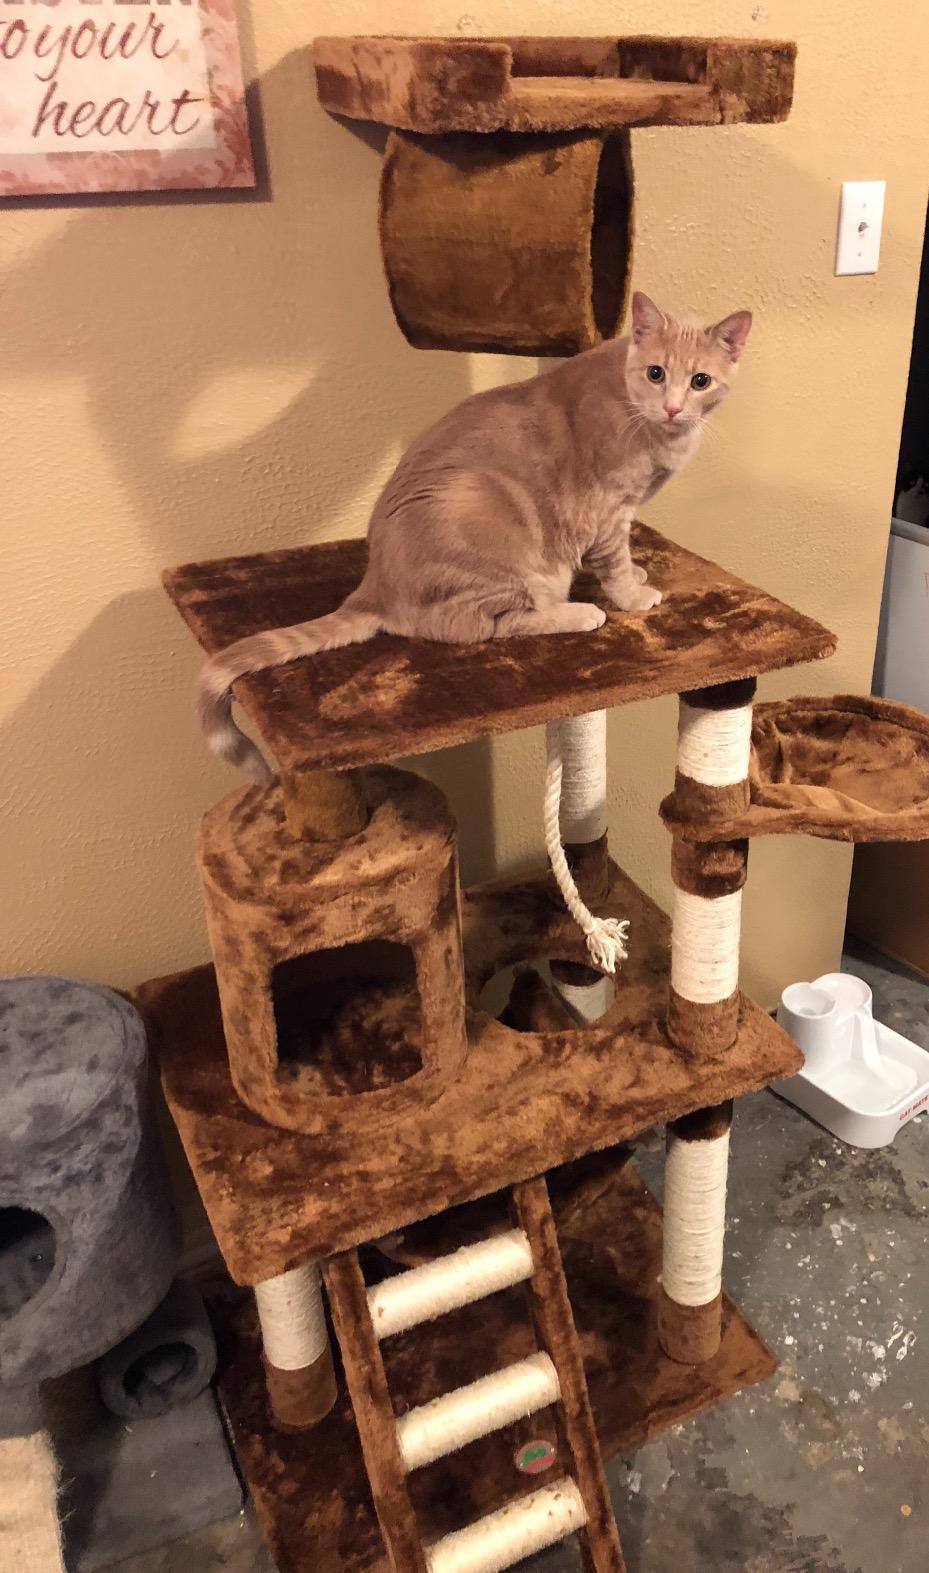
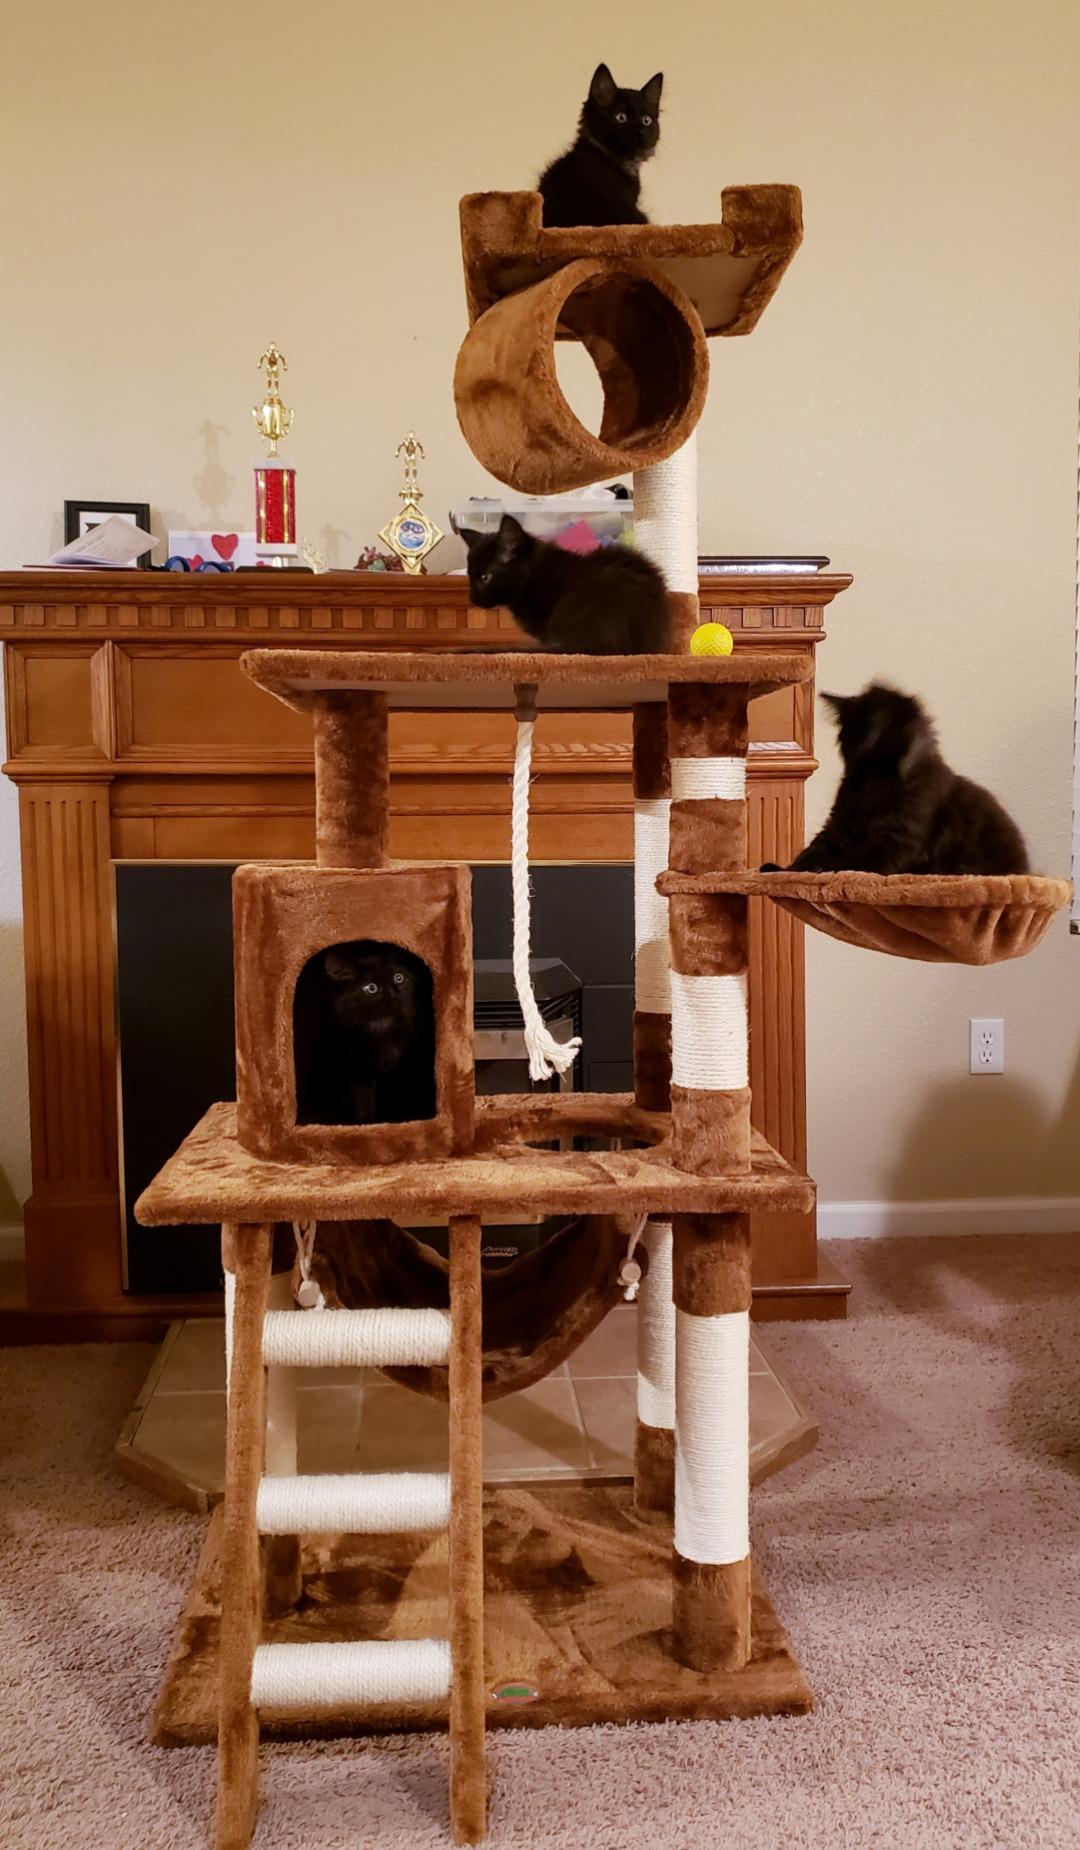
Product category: items_cat tree
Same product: yes